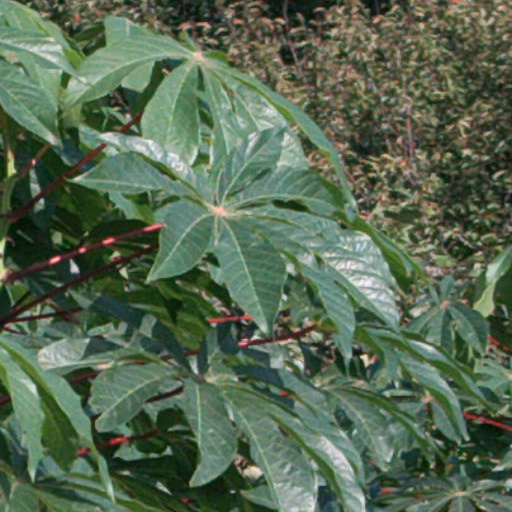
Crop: cassava